Nathan W. Hill

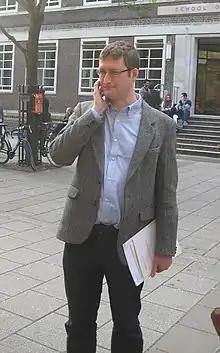
Hill at SOAS in 2013

Nathan Wayne Hill (born July 8, 1979) is an American historical linguist and Tibetologist specializing in languages of the Sino-Tibetan family, in particular Tibetic languages.